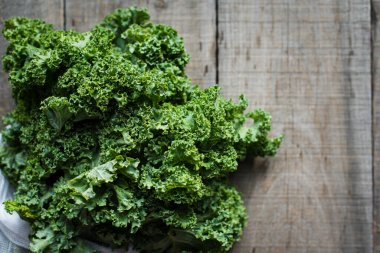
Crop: unknown
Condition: cabbage